Miles Barnett

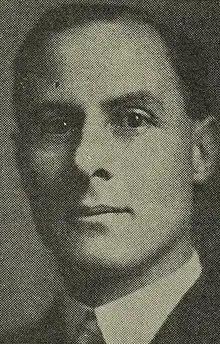

Miles Aylmer Fulton Barnett (30 April 1901 – 27 March 1979) was a New Zealand physicist and meteorologist. Born in Dunedin, New Zealand, he studied in that country but obtained his PhD in the United Kingdom at the University of Cambridge. He worked there on the propagation of radio waves and the ionosphere. Later, he returned in New Zealand where he helped with the development of the Meteorological Office, becoming its director in 1939, just before the start of World War II. After the war, he participated in the transition between the International Meteorological Organization (IMO) and the new United Nations' World Meteorological Organization (WMO).